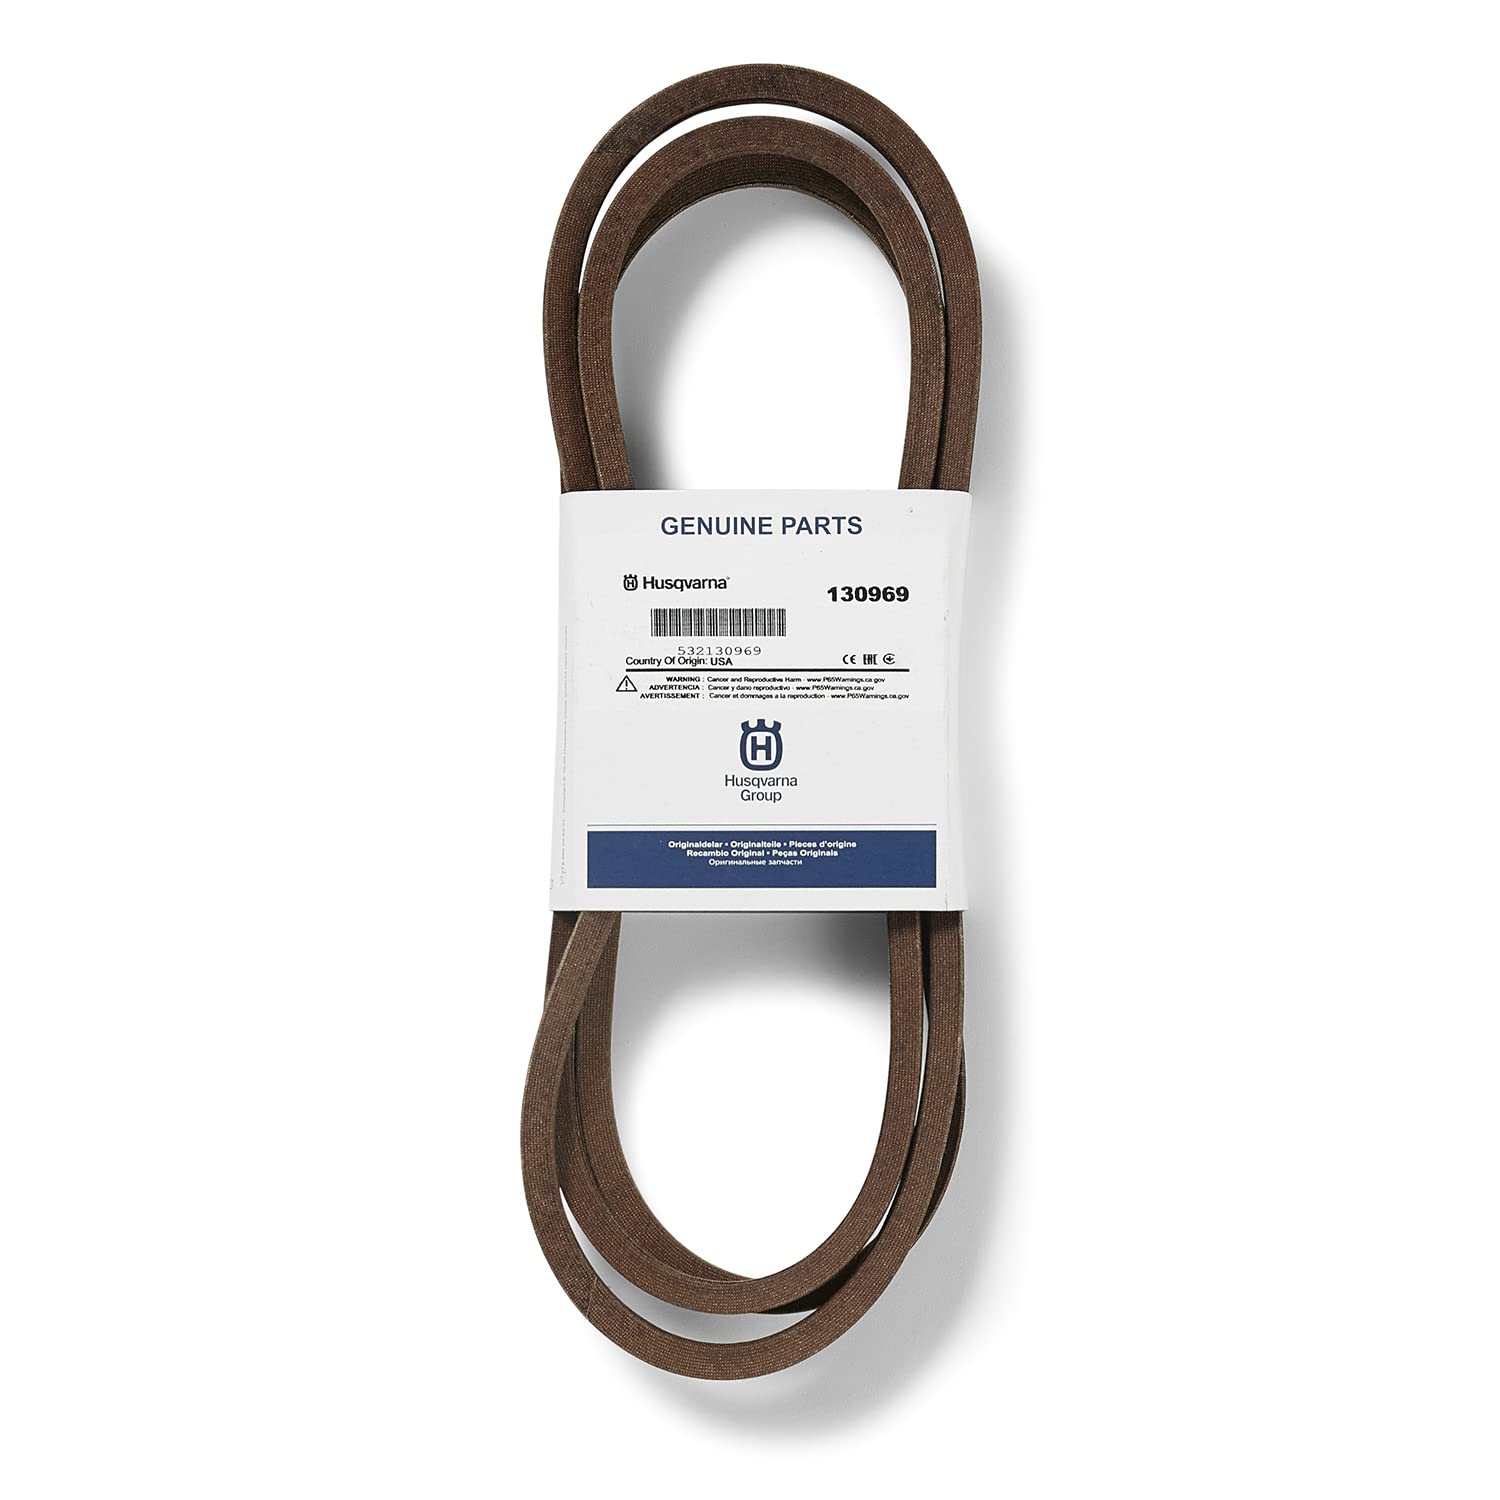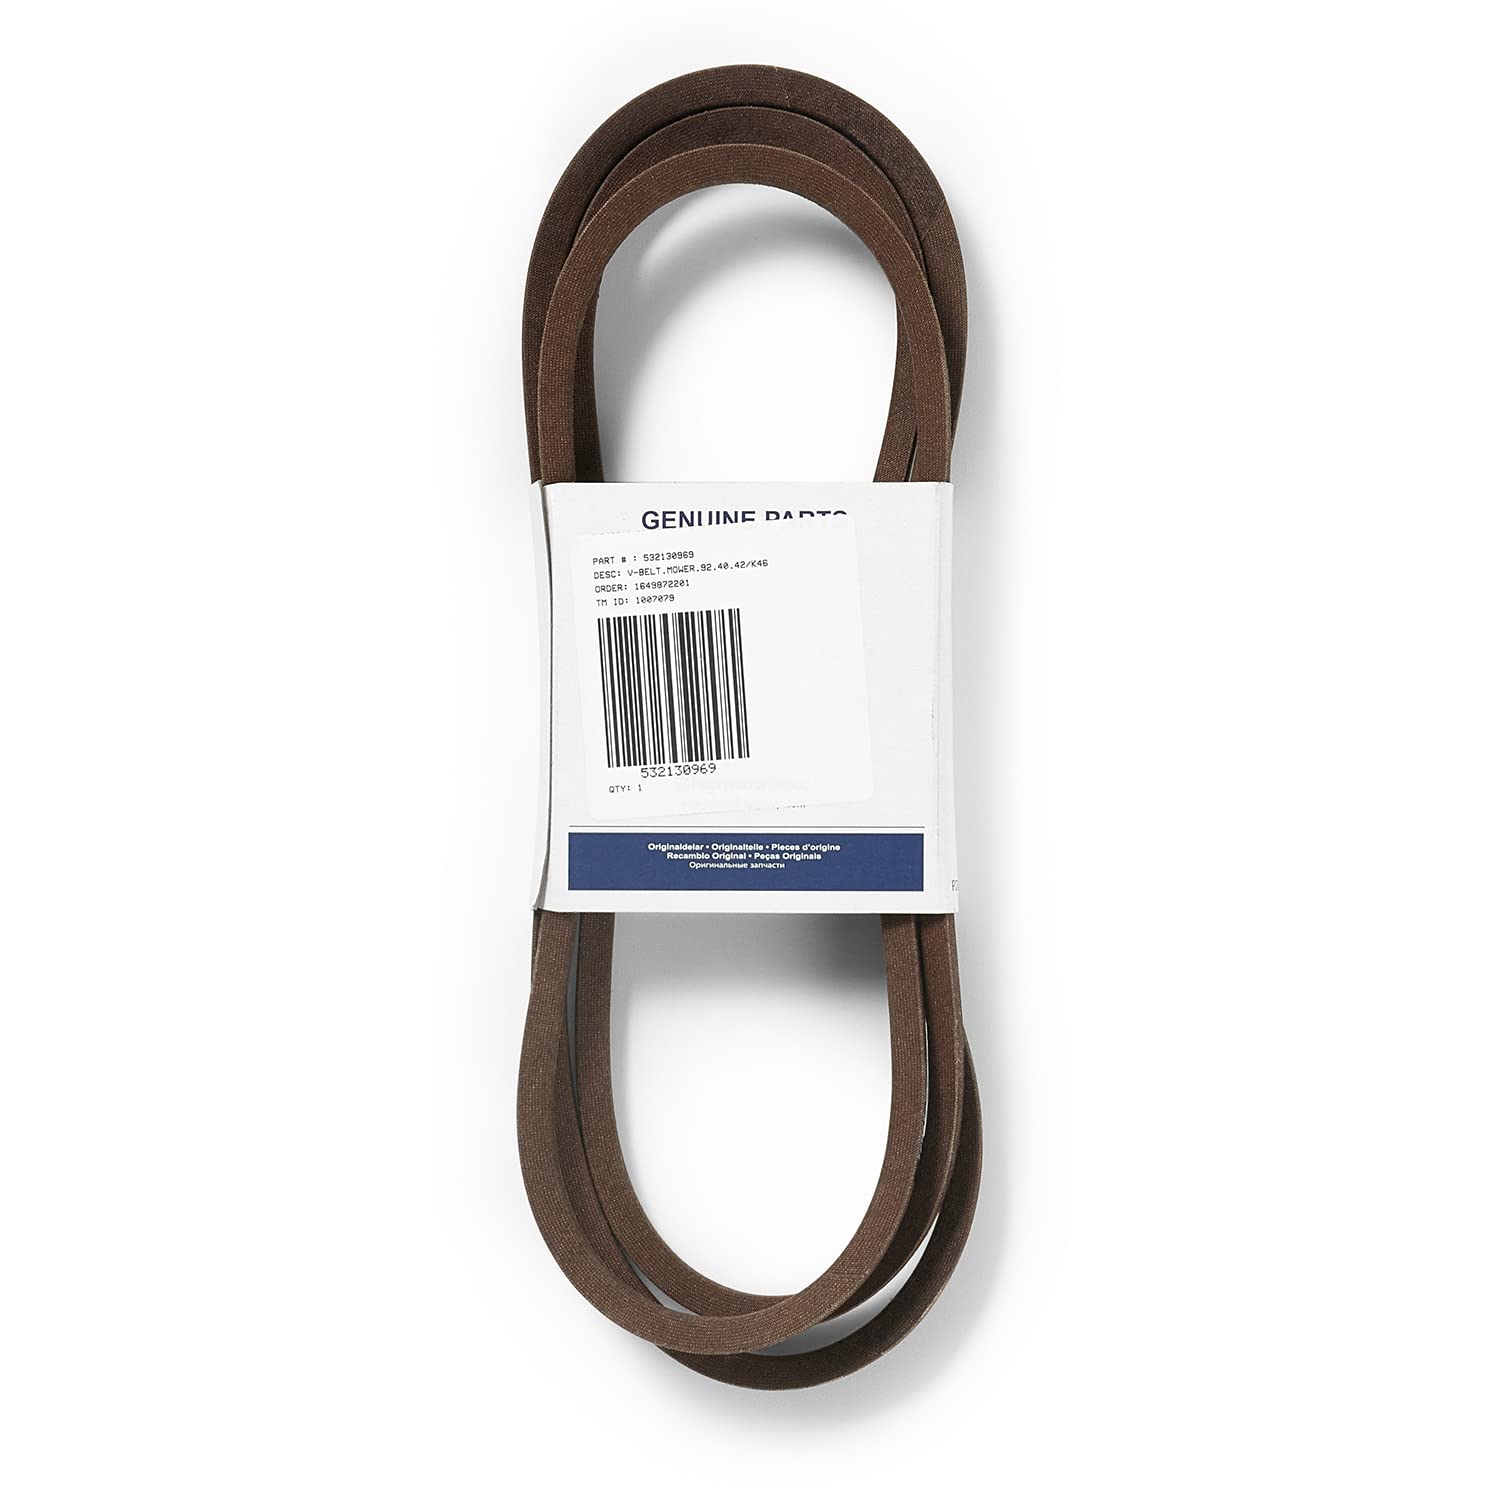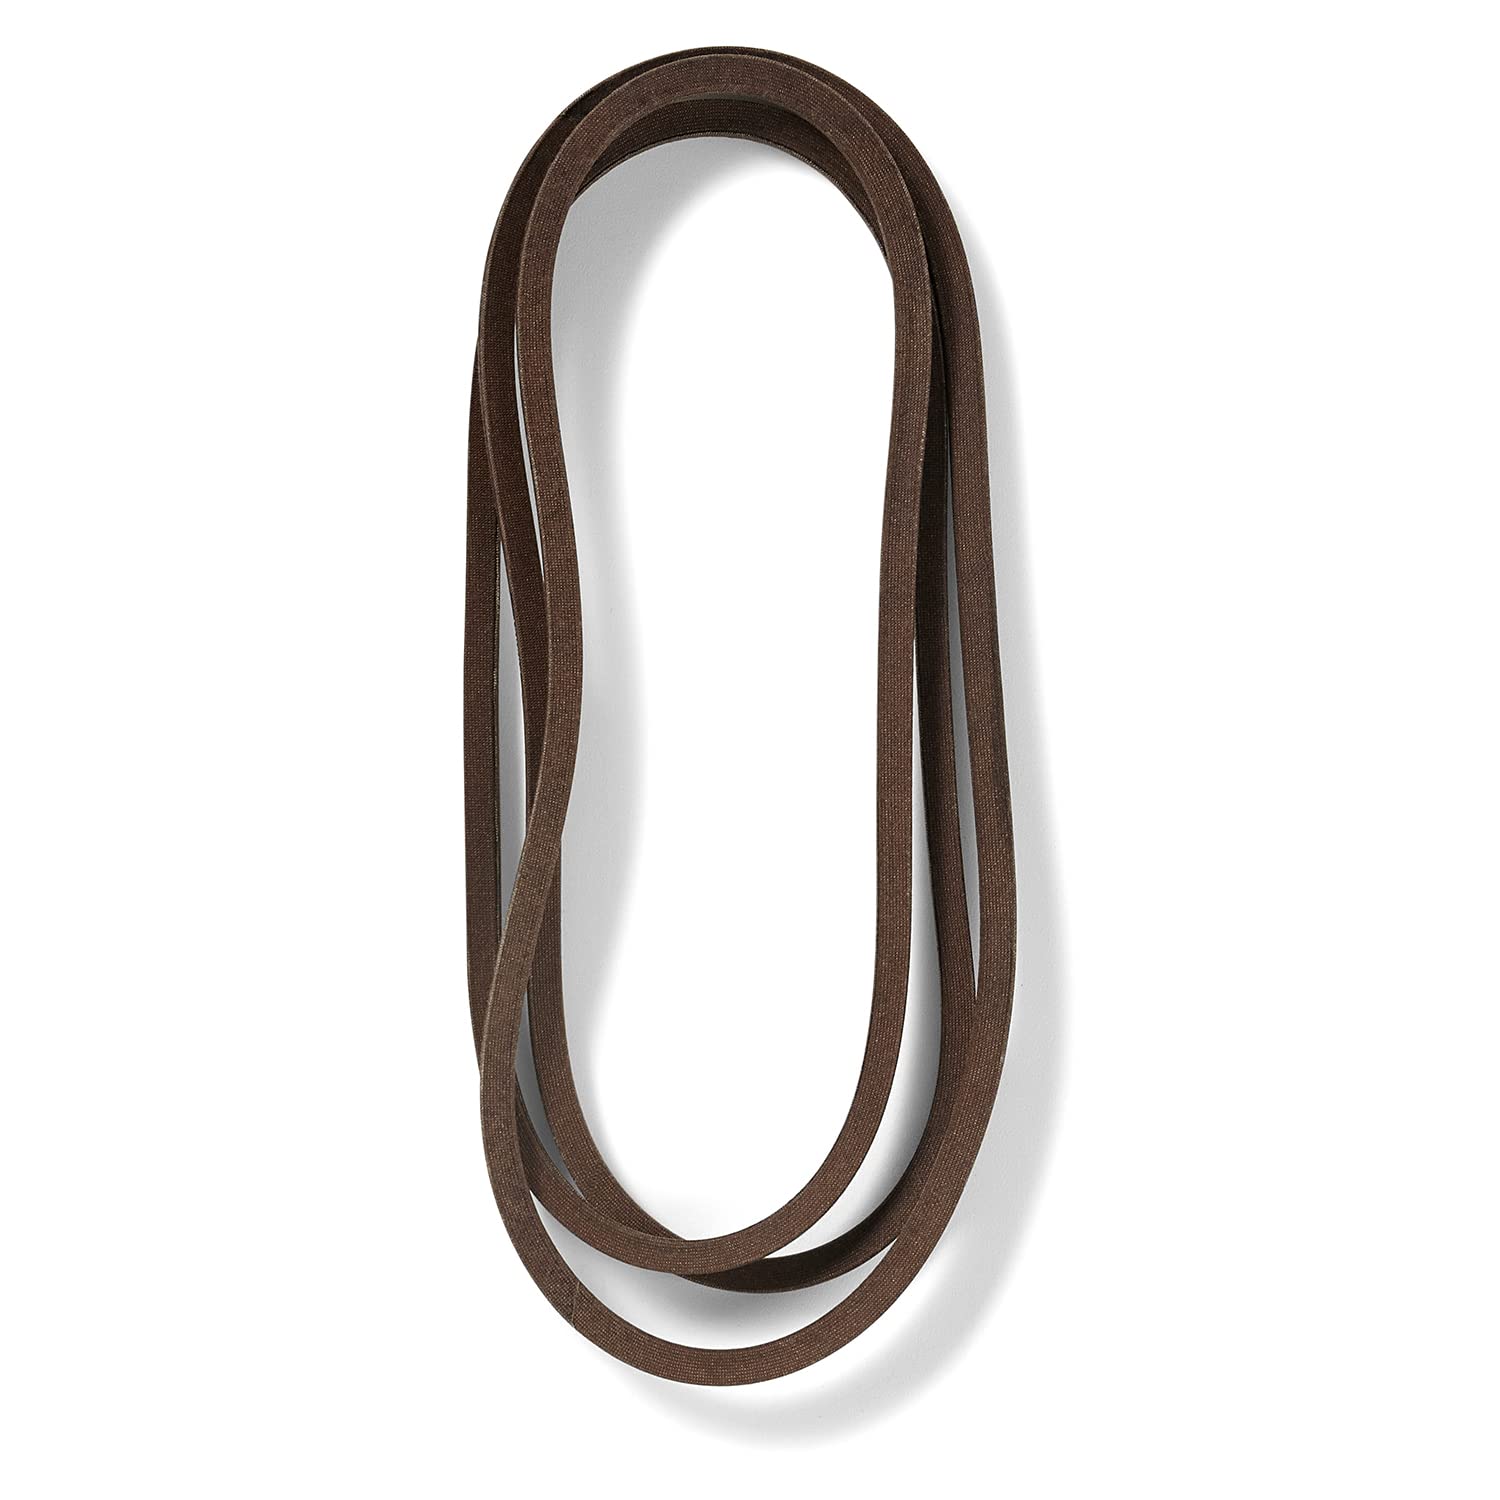
Husqvarna 532130969 V-Belt Drive Replacement for Lawn Tractors, Brown
Category: Amazon Home
This belt is for a two idler pulley system. If your tractor has 1 deck idler pulley or if this belt is too long use part number 140067.
Features: Belt Length Is 92.5-Inches And Width .5-Inches | Certified Husqvarna belts are made with the strongest materials for maximum durability, as well as neoprene rubber for crack resistance, temperature stability, and a long life | For maximum satisfaction from your mower, use genuine Husqvarna deck and transmission belts. | The belts ensure smooth startups and low vibrations, while the low-stretch designs improve cut quality.